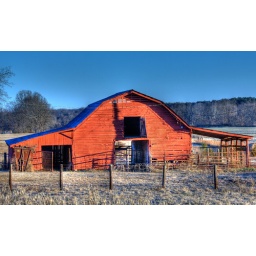
A red barn near Cotton Plant, Ms.